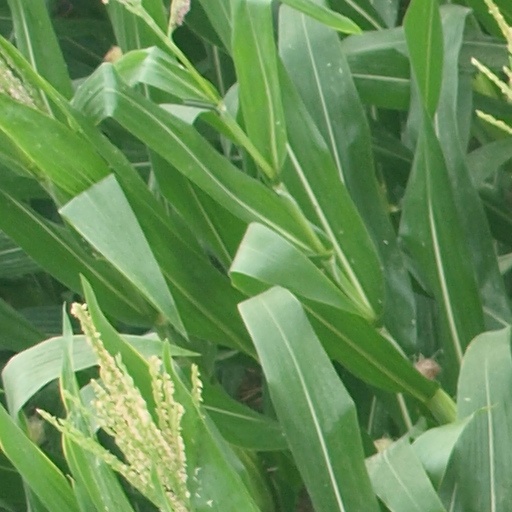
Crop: maize; corn